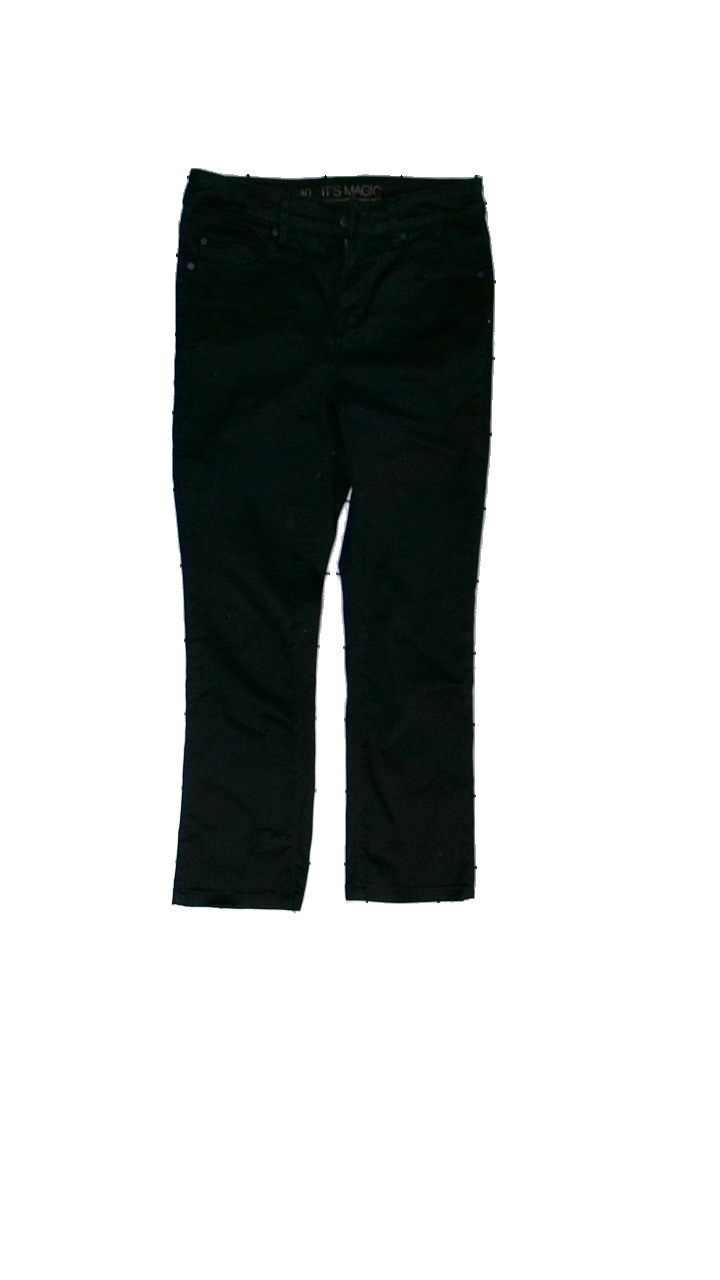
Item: Jeans (Ladies)
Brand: Kappahl
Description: svart jeans
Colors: Black
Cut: Tight
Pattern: Logo print
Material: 75% bomull 24% polyester 1% elastan
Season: All
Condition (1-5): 2
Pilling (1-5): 4
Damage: hål
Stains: Minor
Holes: Minor
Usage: Export
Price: <50